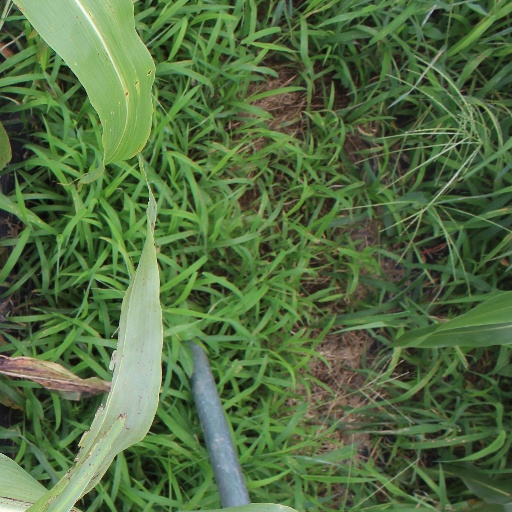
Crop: sorghum